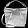
Label: Bag